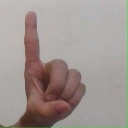
अक्षर: ड